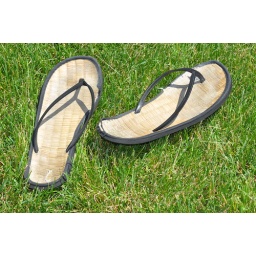
Day 3My flips flops in the green grass of summer